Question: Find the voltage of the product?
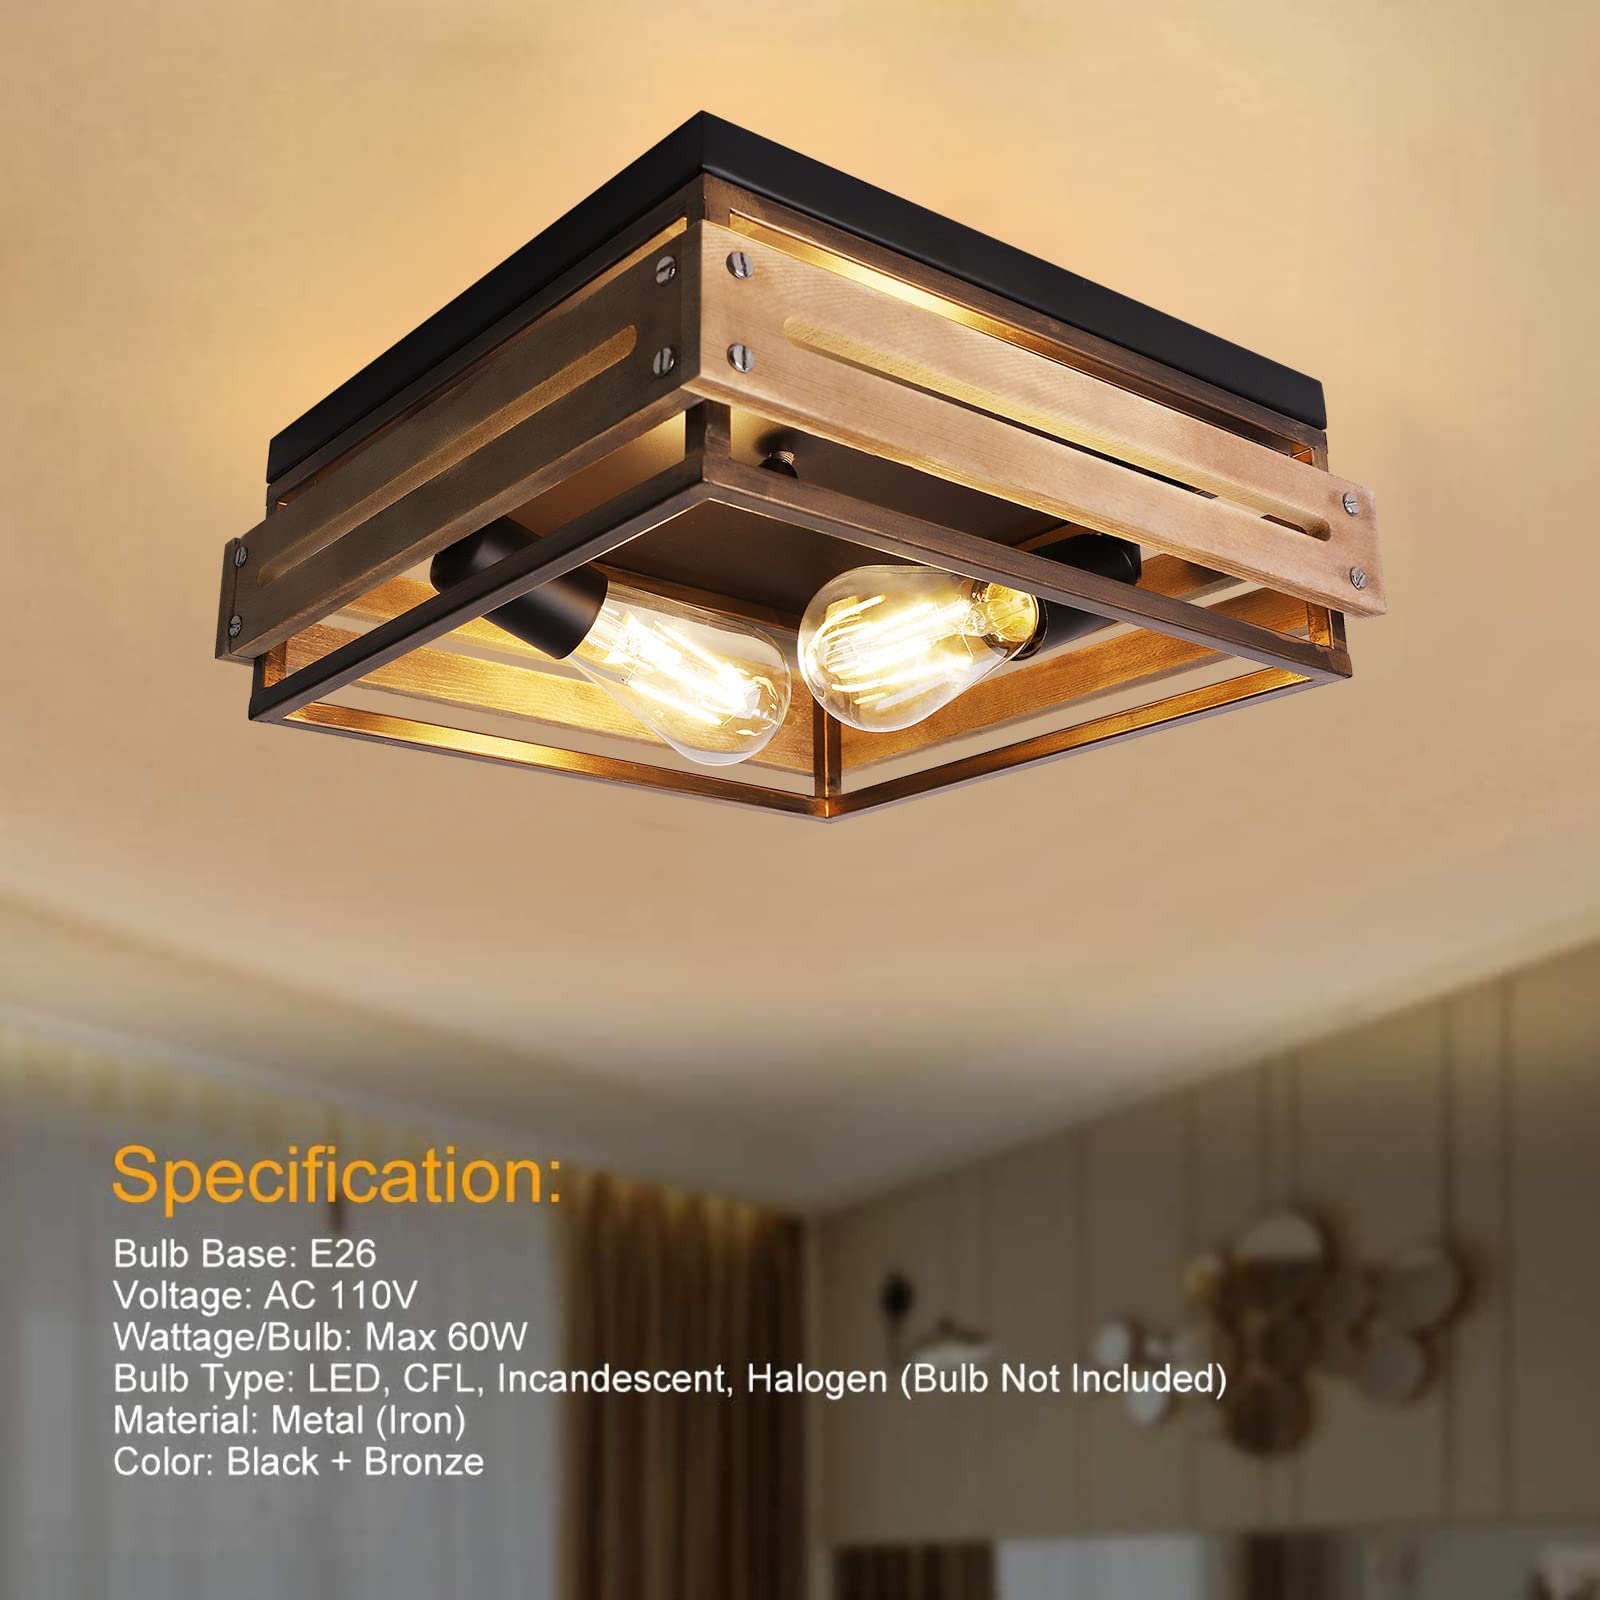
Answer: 110.0 volt